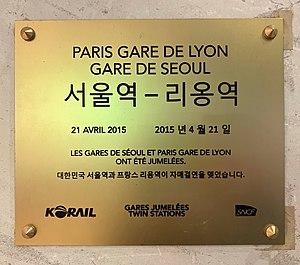
Plaque jumelage entre la gare de Lyon (Paris) et celle de Séoul.
Le jumelage est l'action d'associer deux choses identiques ou complémentaires ; le terme est aujourd'hui largement attaché à l'association de deux villes ou d'établissements scolaires.